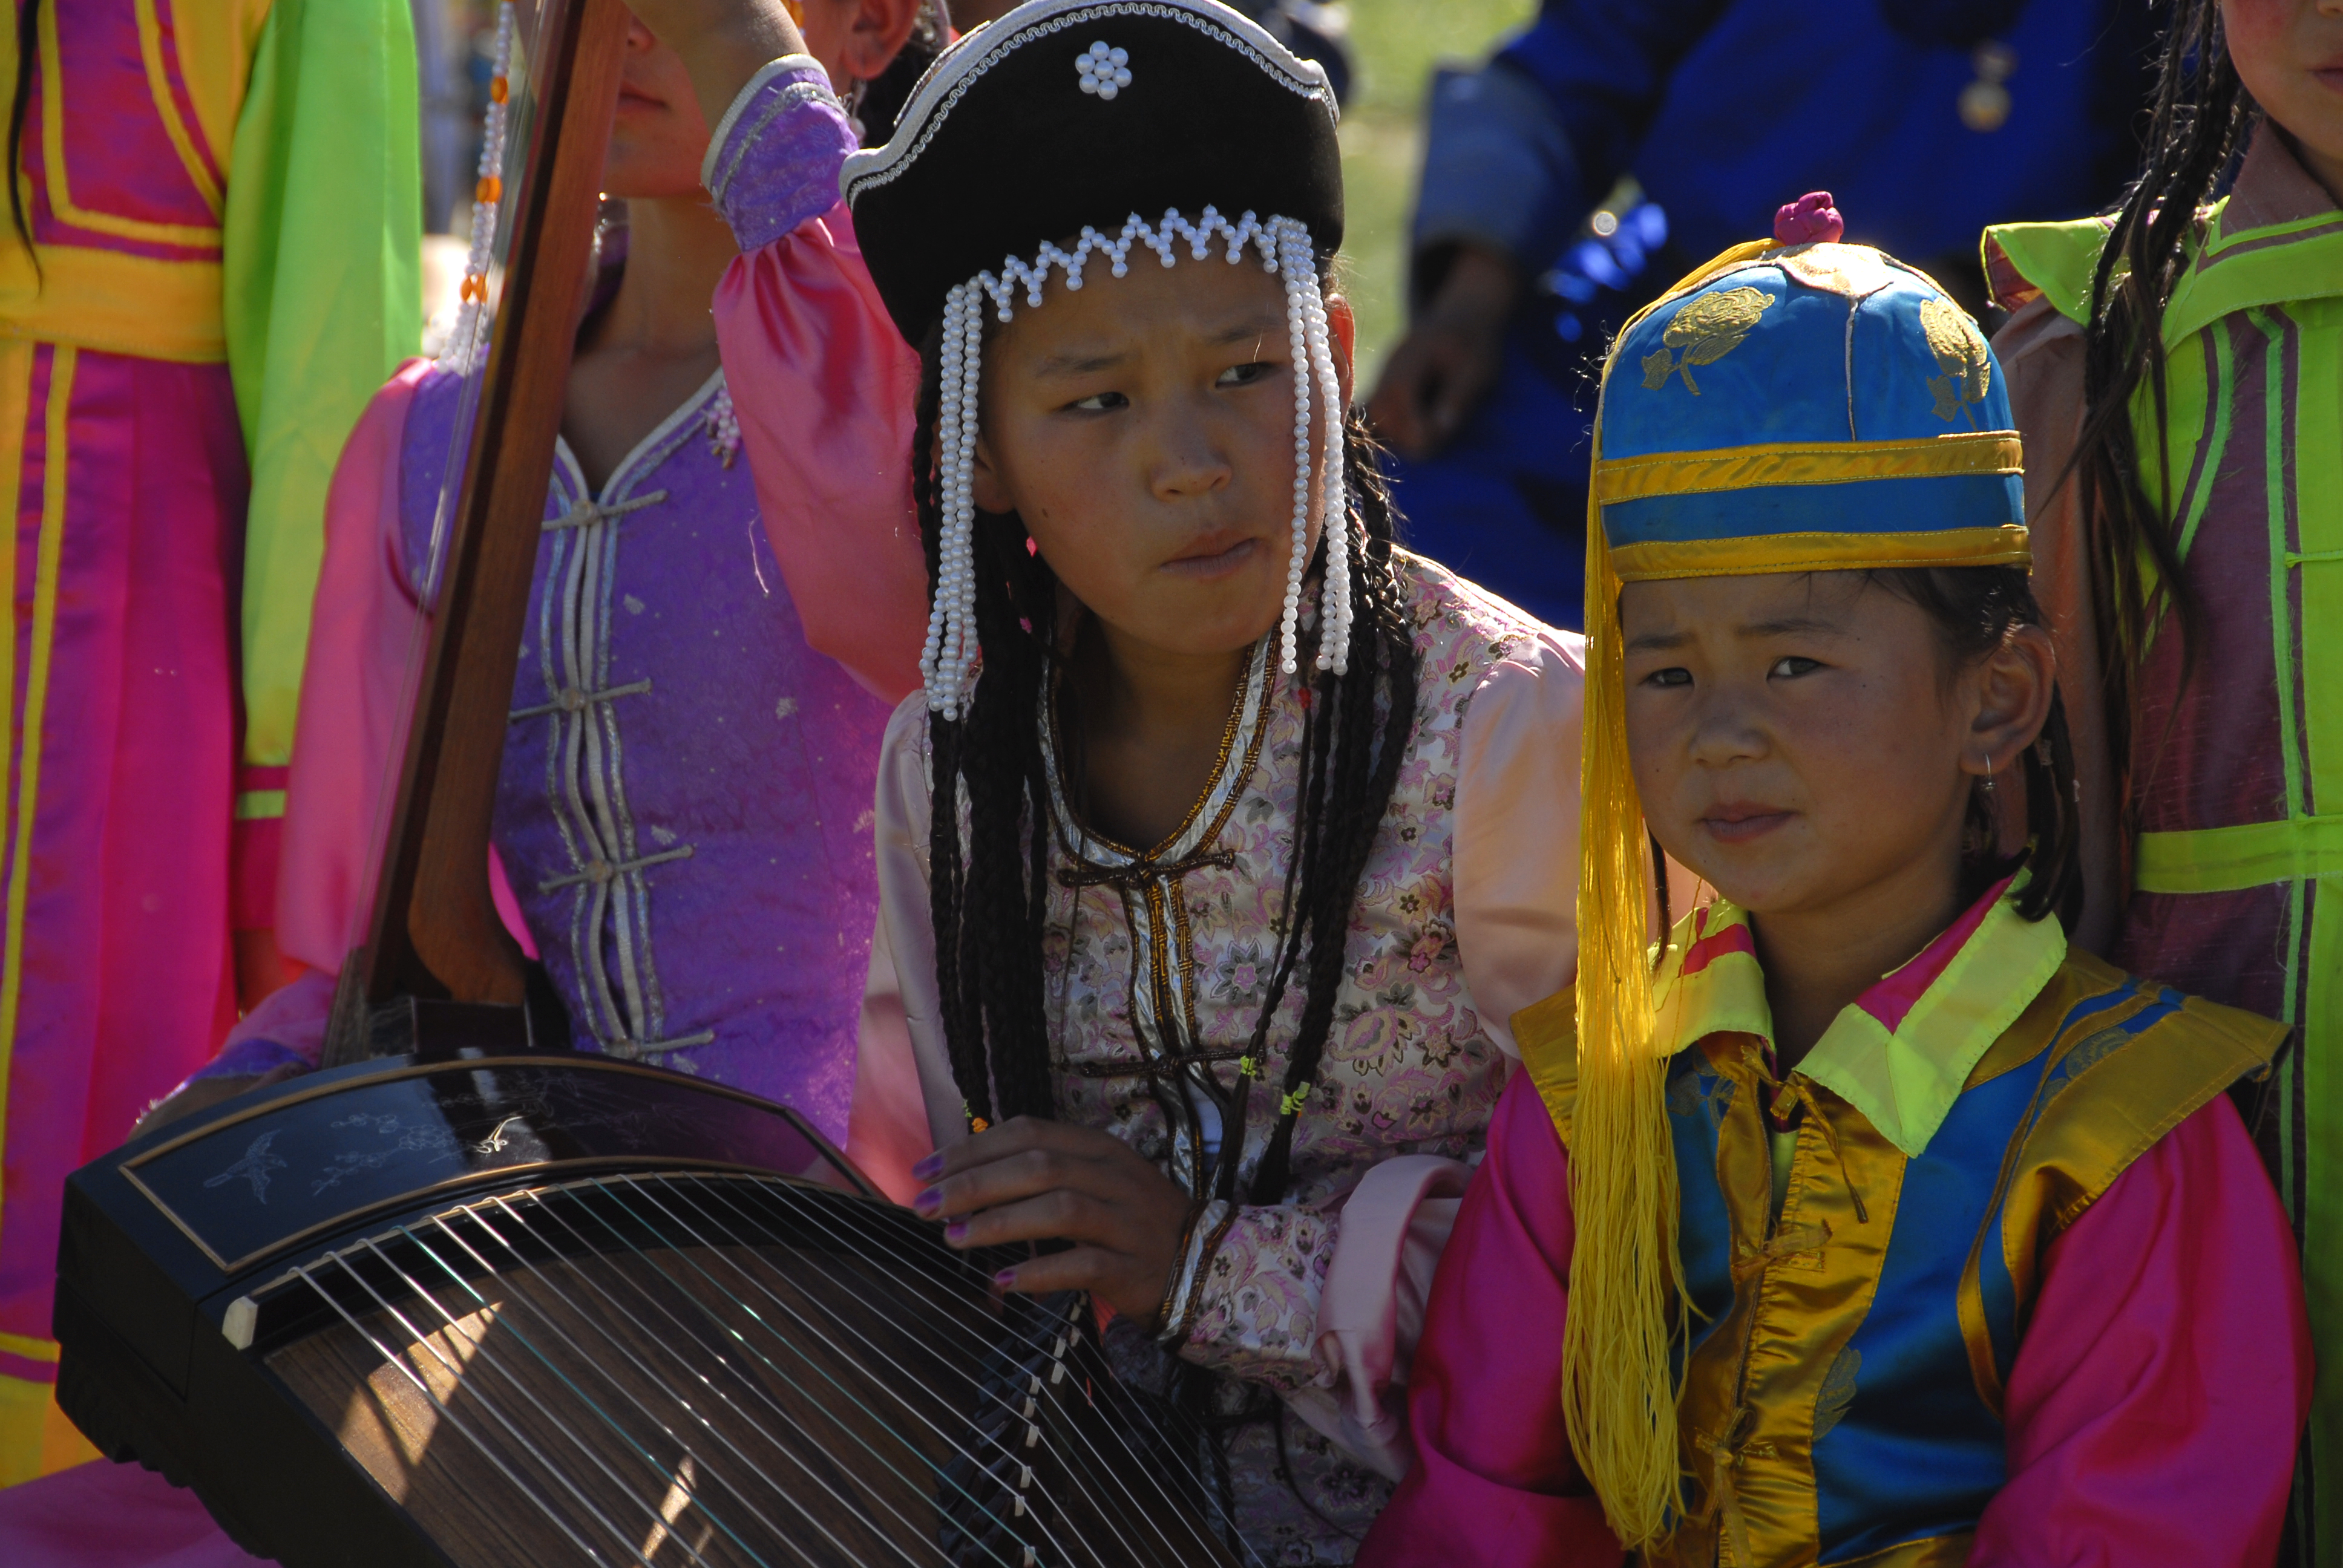
outdoor, person, people, color, musician, festival, tradition, costume, traditional, mongolia, mongolei, naadam, khovd, serienaadam, mn, chowdaimag, folklore